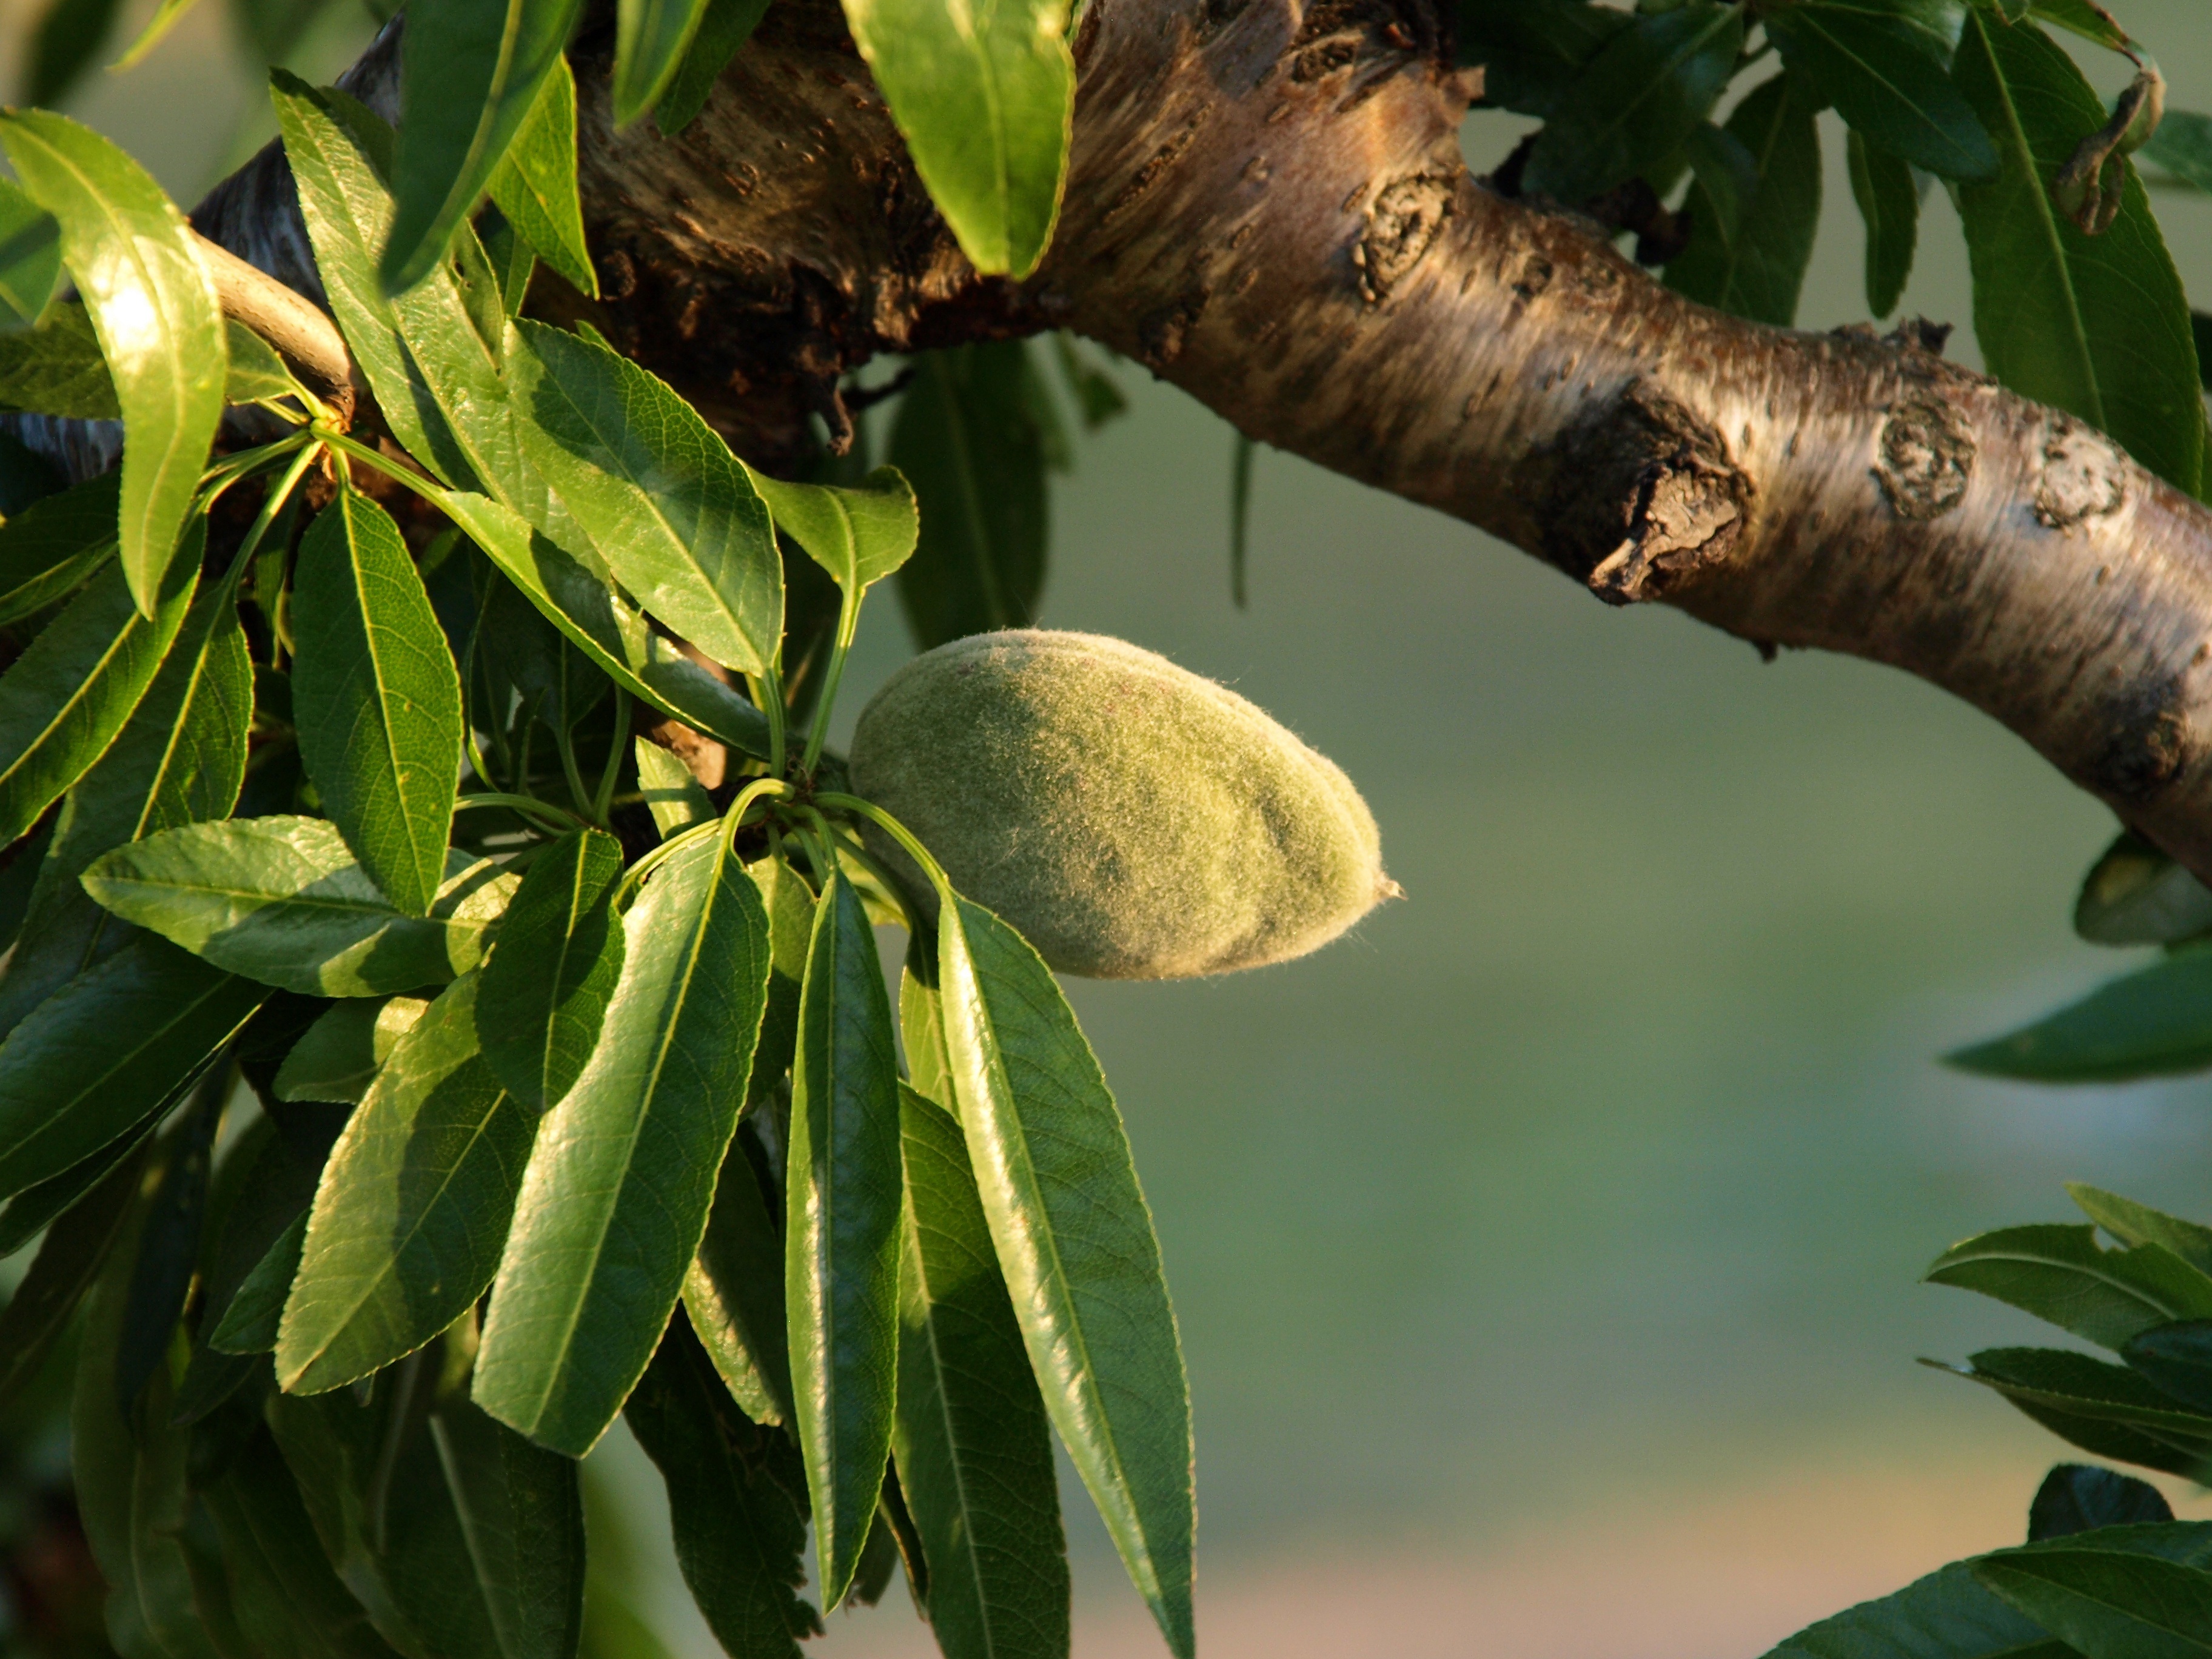
tree, branch, blossom, plant, fruit, leaf, flower, food, green, jungle, produce, vegetable, evergreen, botany, flora, almond, shrub, deciduous, flowering plant, almond tree, woody plant, land plant